Stanisław Trela

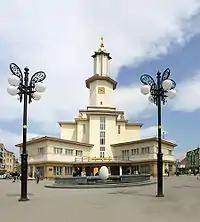
Ivano-Frankivsk Town Hall was inspired by expressionism and so called Kraków's School of Art Deco

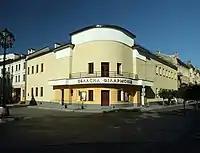
Ivano-Frankivsk Concert Hall

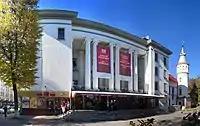
"Lumiere" cinema (former "Ton")

Trela was born on 19 April 1892 in Żurawiczki, Austria-Hungary. His father was a teacher. He finished his school education in Przemyśl and in 1913 started to study architecture at Lemberg Polytechnic. In 1918–1919, he served in the Polish Army. He was promoted to the rank of lieutenant. Trela received his degree in architecture in 1924, and a year later moved to Stanisławów where he worked as the city architect from 1928 to 1932. He also presided over the local Society of Independent Construction Managers and was a member of the Polish Polytechnical Society.